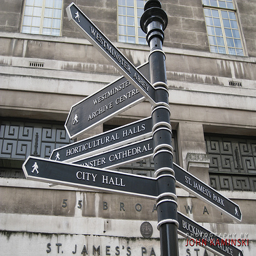
A pole with directions of streets in front of 55 Broadway.
Various black and white street signs in front of a building.
Street sign indicting points of interest in the city.
a close up of street sign with a building in the background
A pole with several street signs outside of a building.